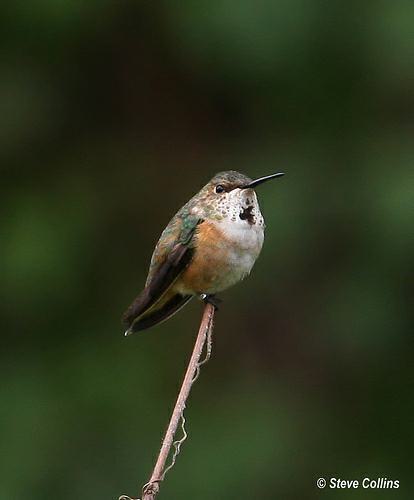
A photo of a rufous hummingbird